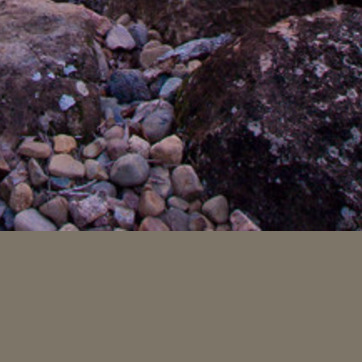
Material: stone